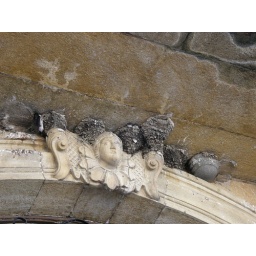
baby birds in nests over a door frame.